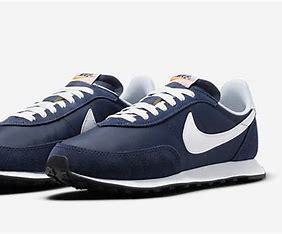
Brand: Nike
Model: Waffle 2